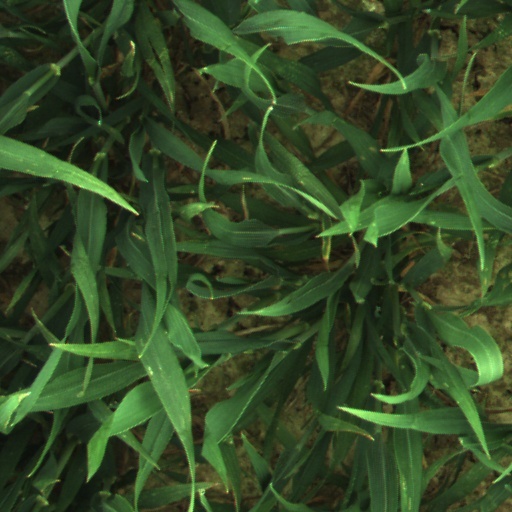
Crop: wheat